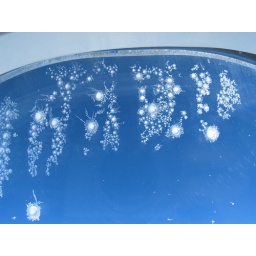
Ice crystals on the window in the plane